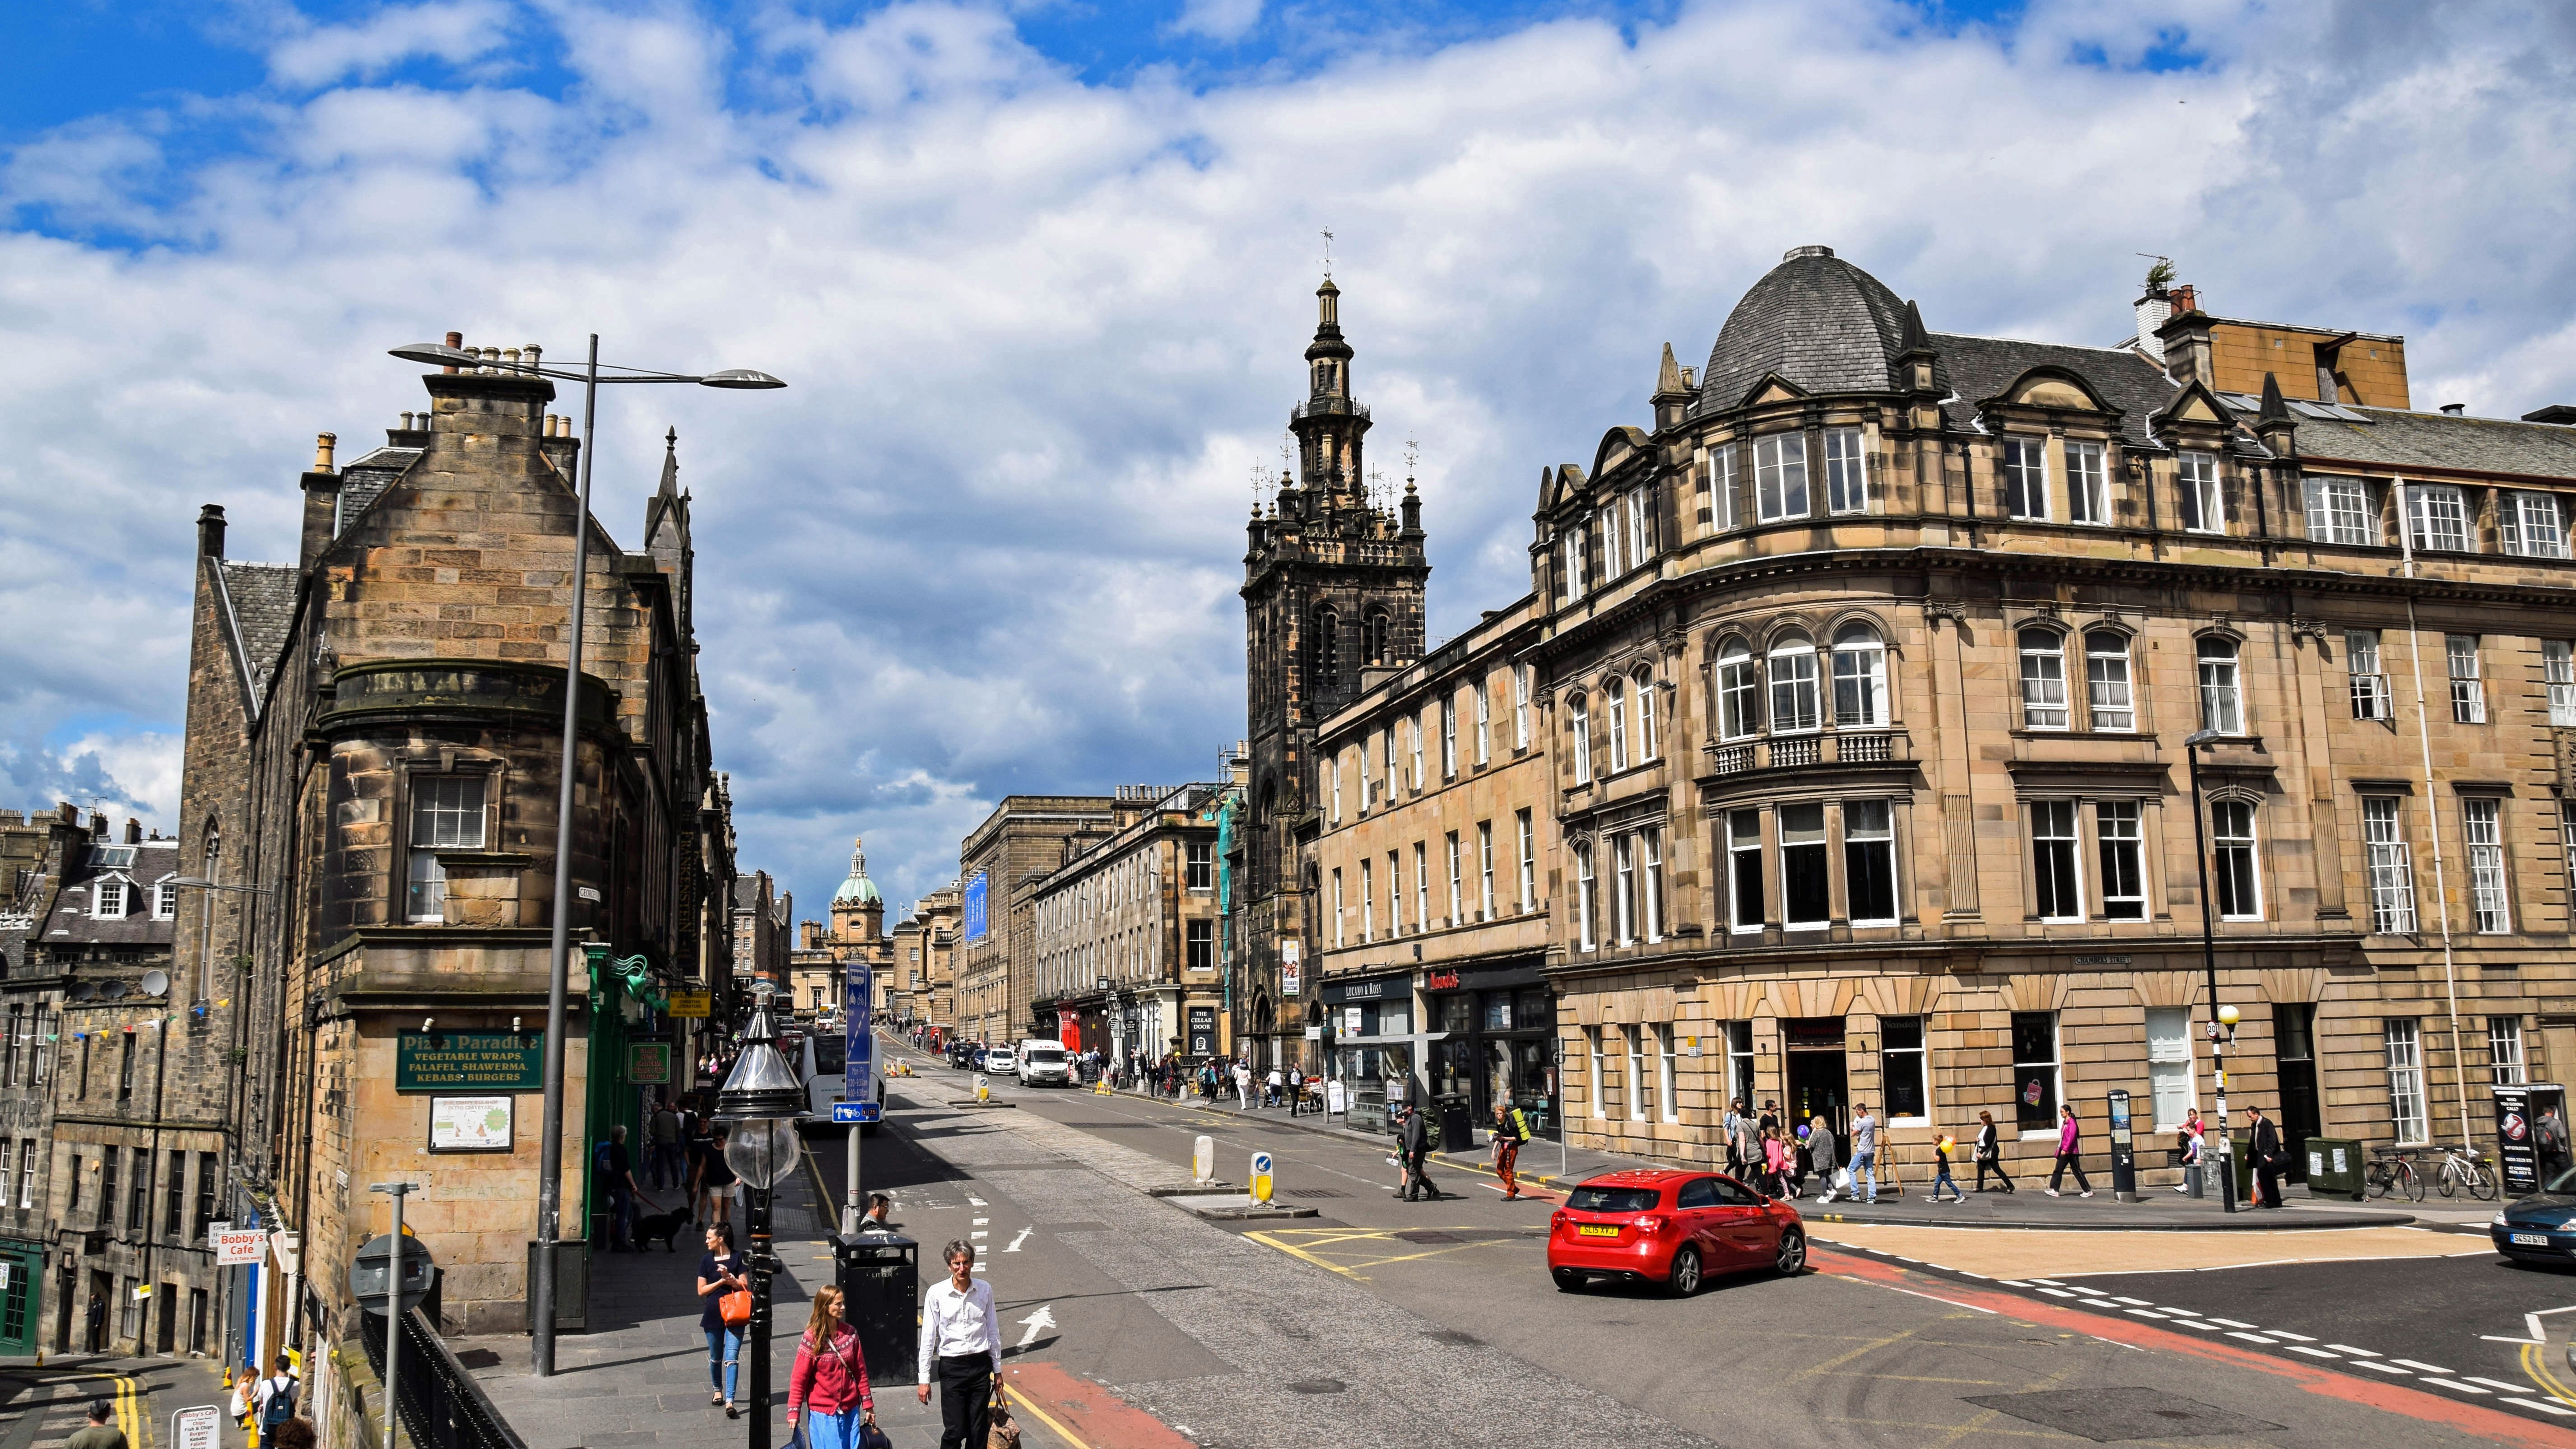
architecture, road, street, town, city, cityscape, downtown, transport, plaza, landmark, facade, tourism, waterway, england, infrastructure, homes, town square, scotland, edinburgh, historically, neighbourhood, tours, city tour, urban area, human settlement